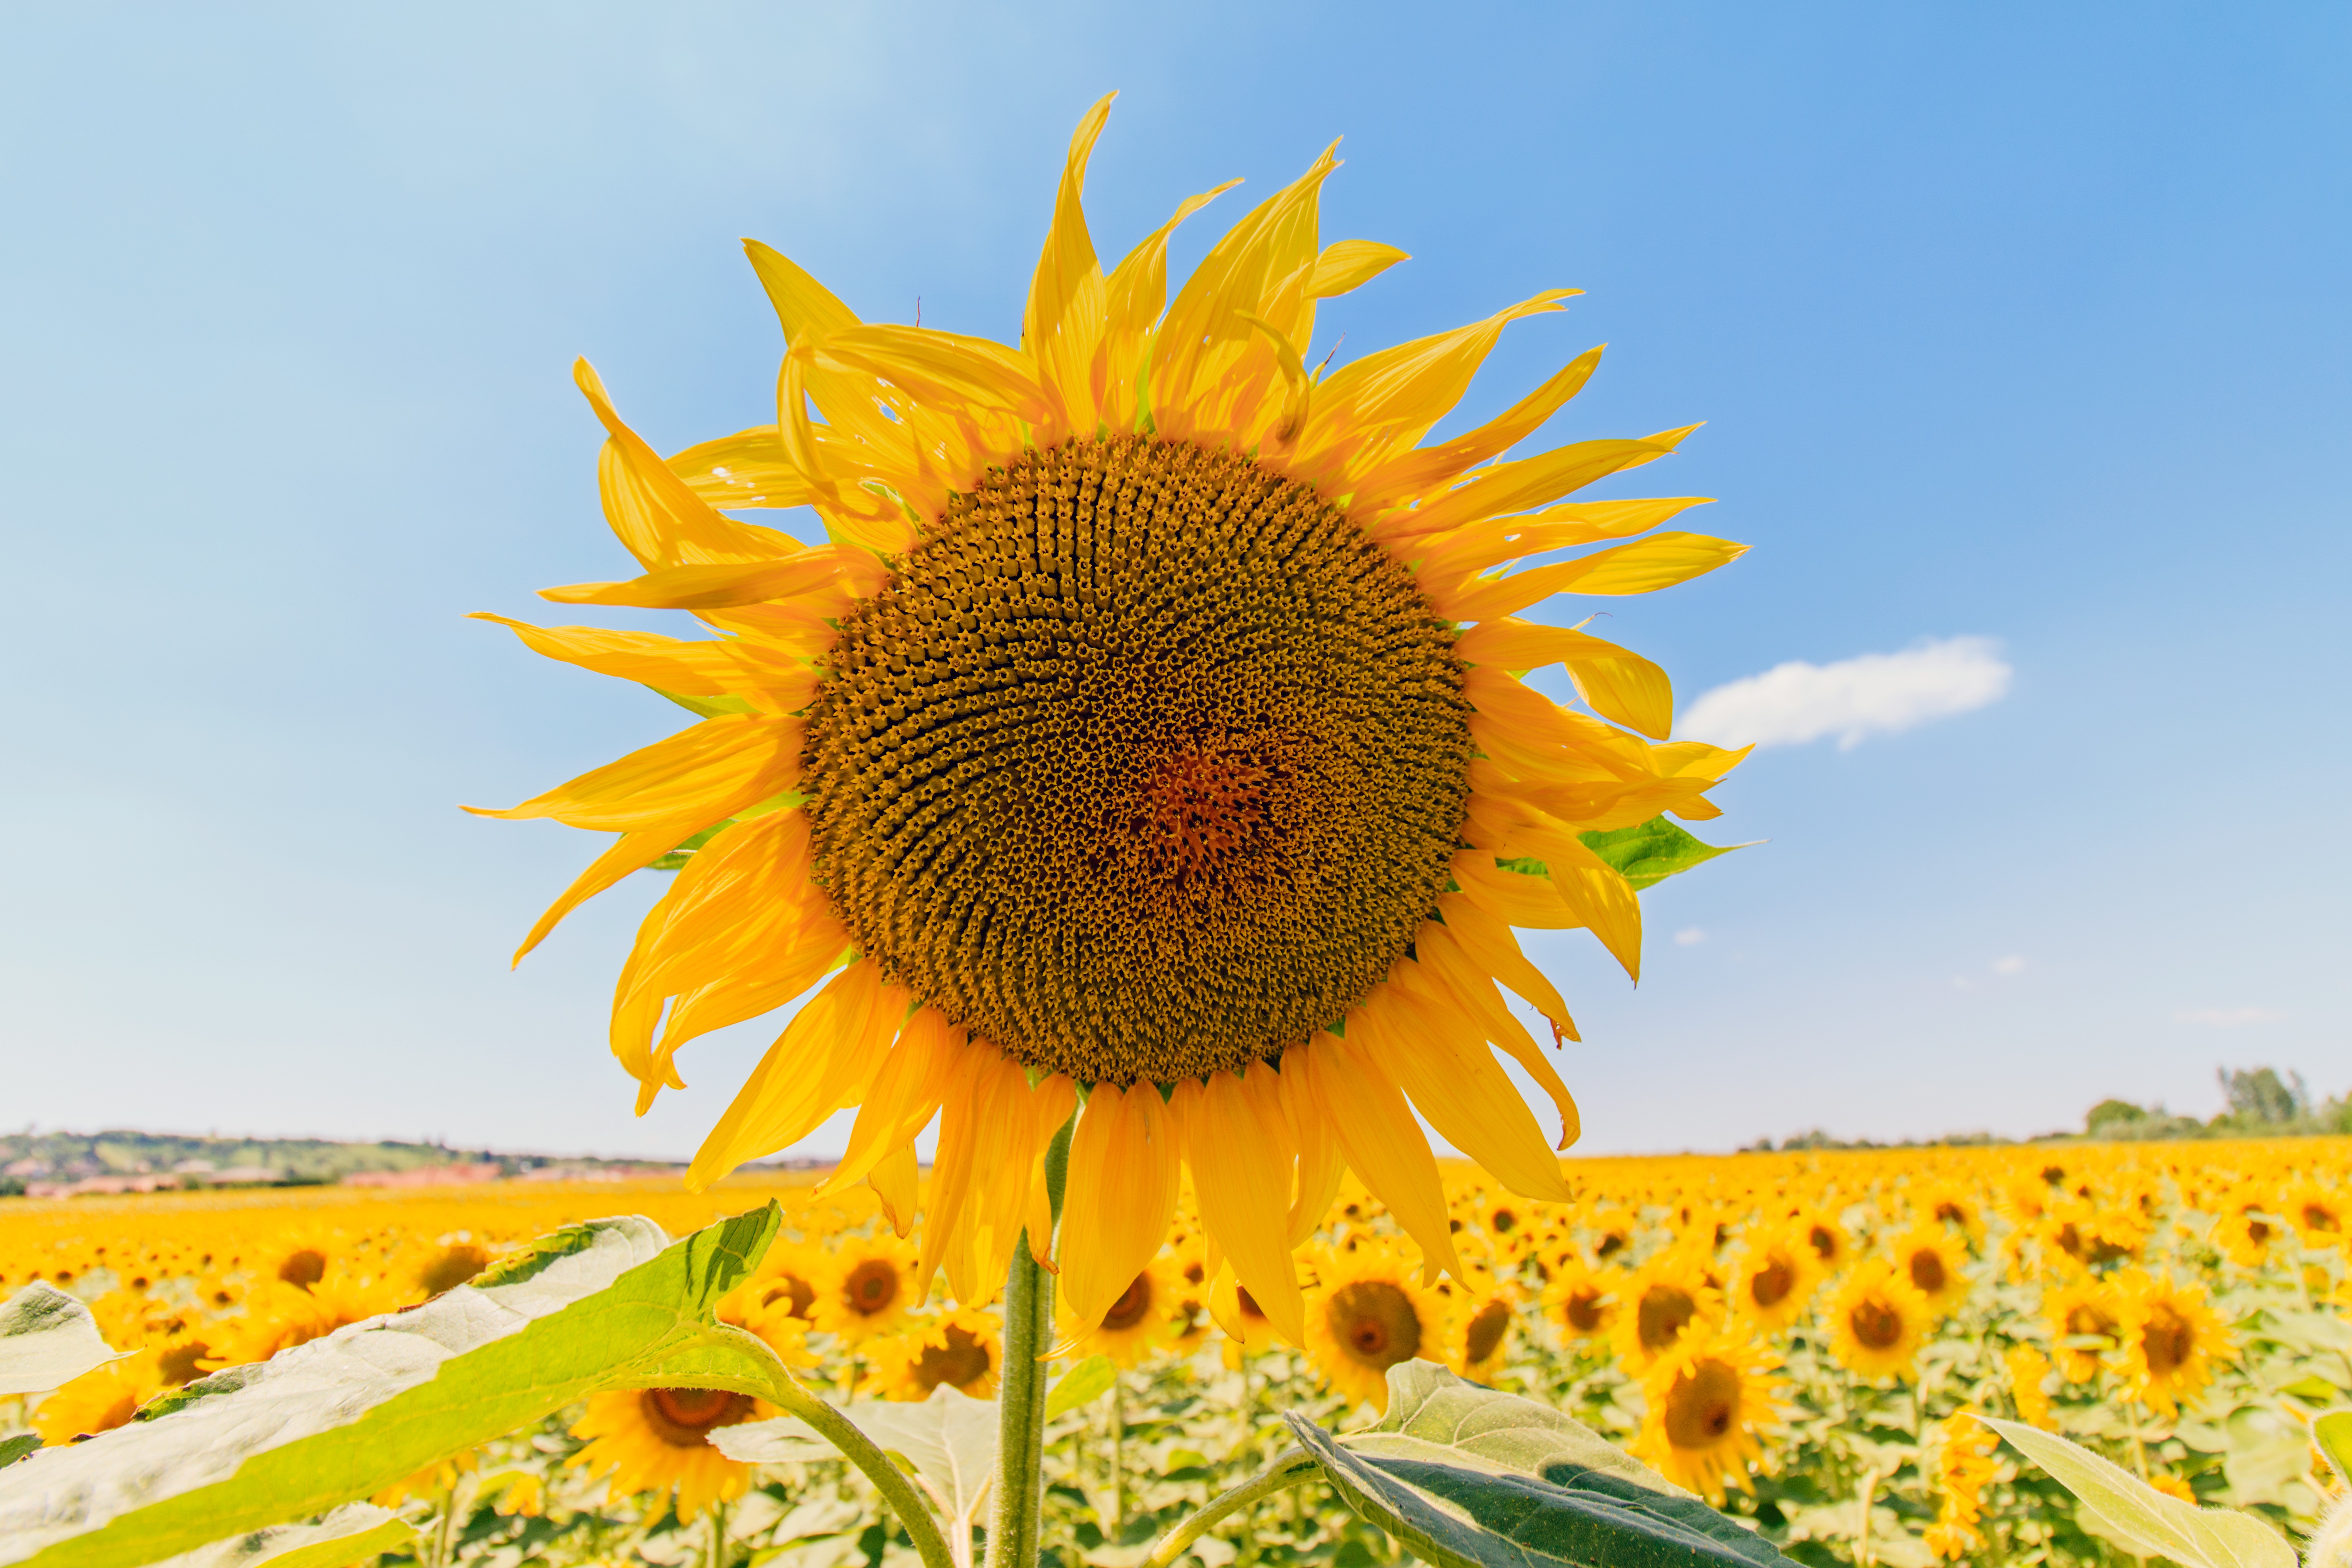
plant, sunshine, field, flower, summer, produce, yellow, sunflower, sunflower field, flowering plant, daisy family, sunflower yellow, asterales, sunflower seed, land plant